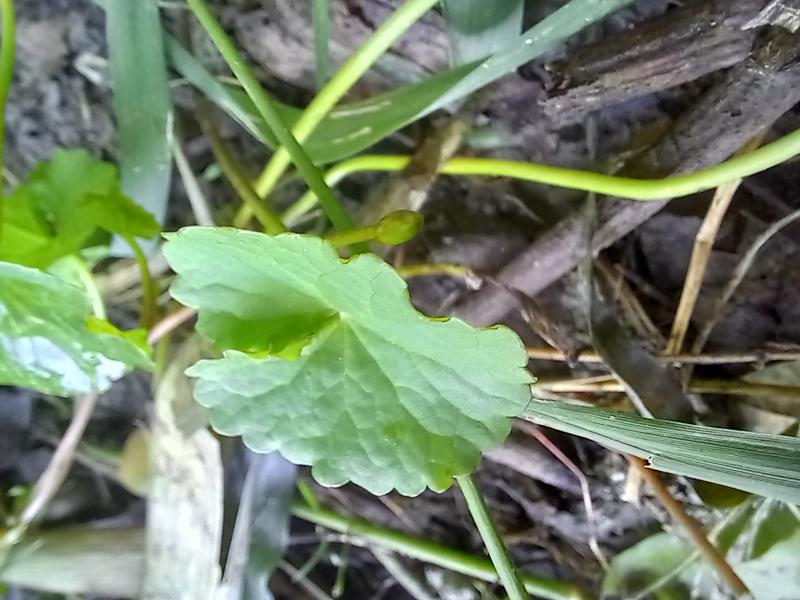
Weed species: Centella asiatica